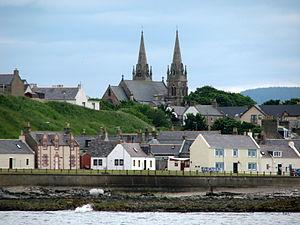
Buckie est un burgh sur la côte du Moray Firth en Écosse, à Moray. Buckie était la plus grande ville du Banffshire avant que la régionalisation de 1975 retire cette division politique de la carte d'Écosse. La ville est la troisième plus grande dans le council area de Moray, après Elgin et Forres, et d'après les statistiques publiées par le General Register Office for Scotland Buckie était 75ᵉ dans la liste des estimations de population des villes d'Écosse au milieu de l'année 2006. Buckie est équidistant de Banff à l'est et d'Elgin à l'ouest, chaque commune étant approximativement à 27 km, tandis que Keith se situe à 19 km au sud.